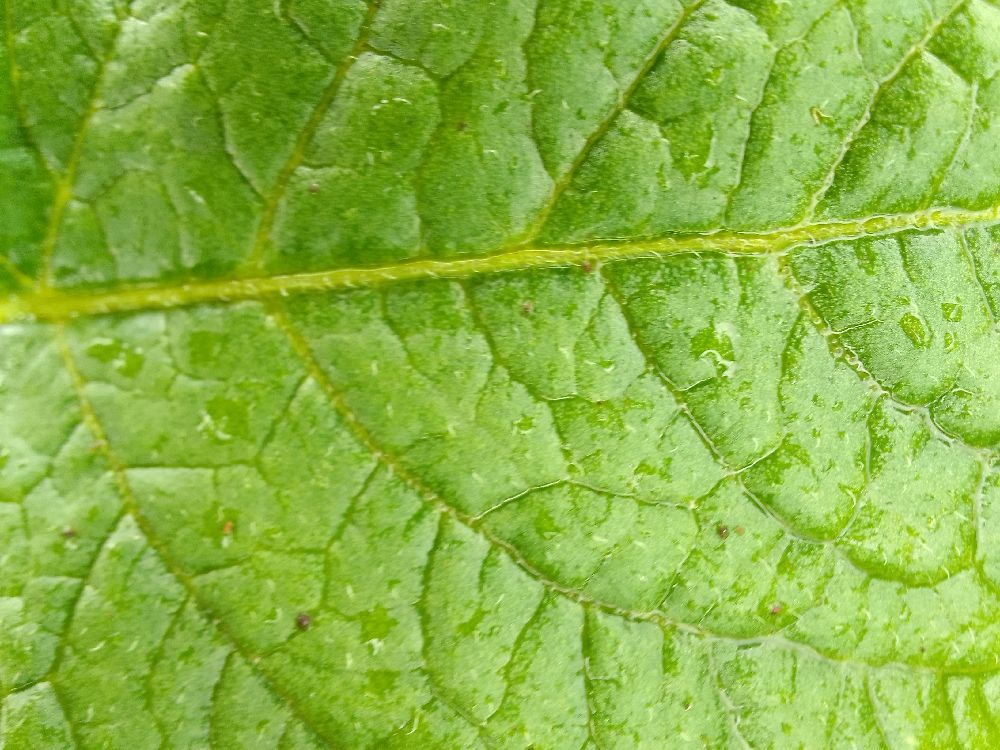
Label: Healthy